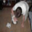
Label: dog